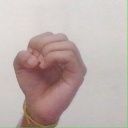
अक्षर: ऊ